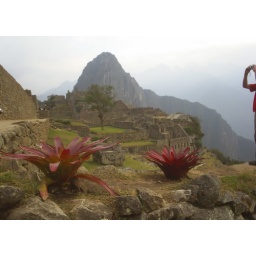
The mountain sticking up in the back ground is wannu pichu.. we decided to climb that as well..